Early-warning radar

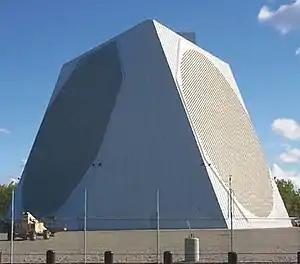

An early-warning radar is any radar system used primarily for the long-range detection of its targets, i.e., allowing defences to be alerted as "early" as possible before the intruder reaches its target, giving the air defences the maximum time in which to operate. This contrasts with systems used primarily for tracking or gun laying, which tend to offer shorter ranges but offer much higher accuracy.